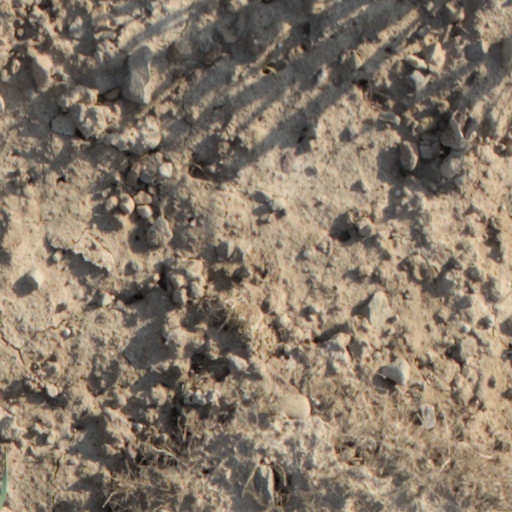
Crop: wheat